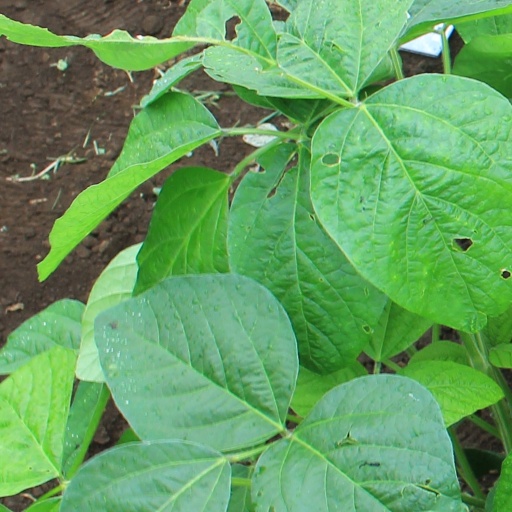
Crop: soybean